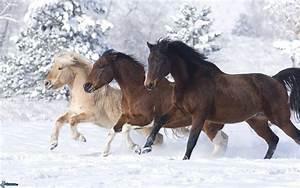
horse